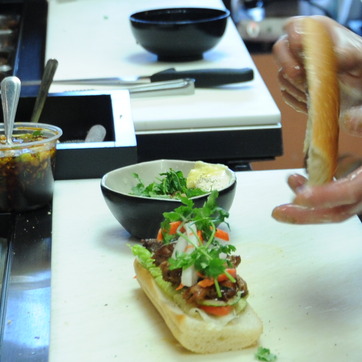
Material: food